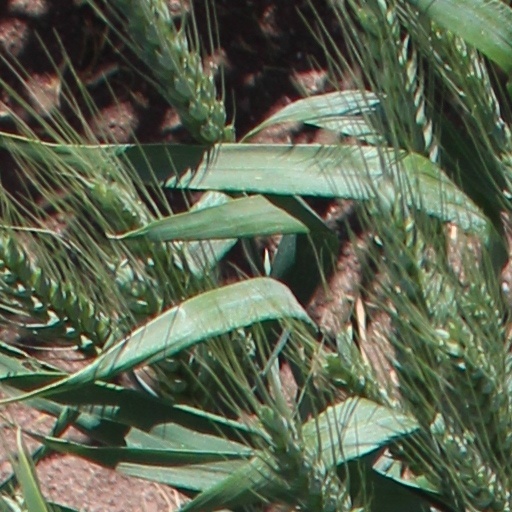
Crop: wheat